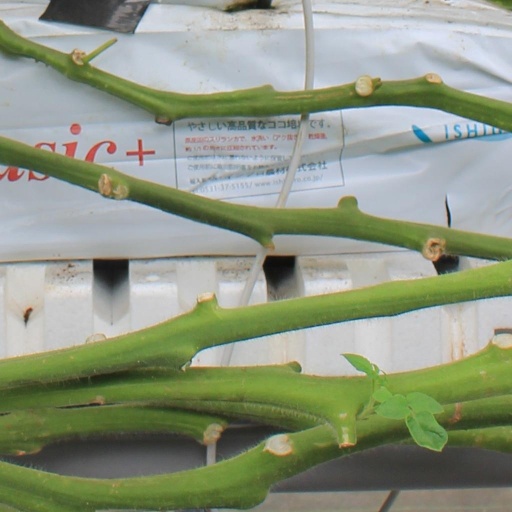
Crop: tomato